Visa policy of Myanmar

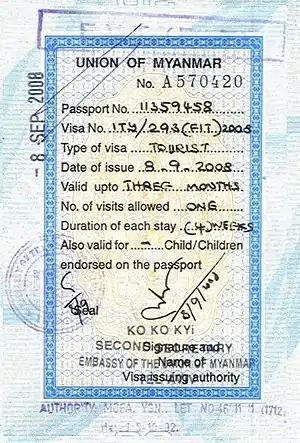
Myanmar visa

Any foreign national who wishes to enter Myanmar must obtain a visa unless they are a citizen of one of the designated visa-exempt countries.